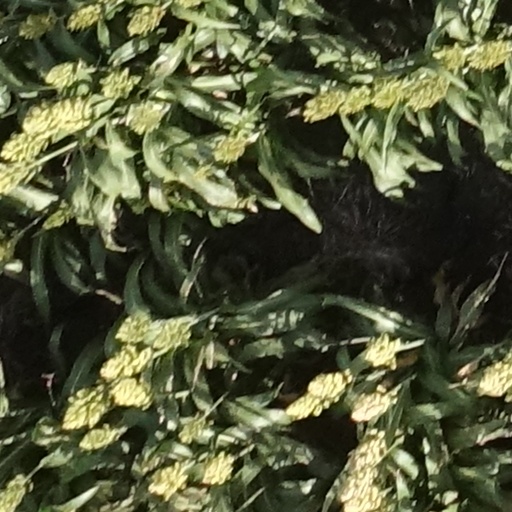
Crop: sorghum